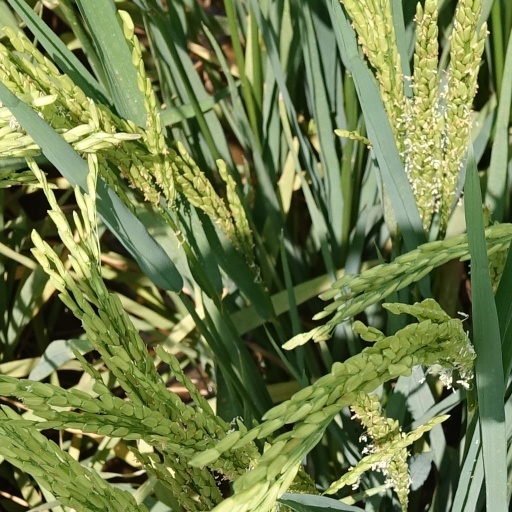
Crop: rice